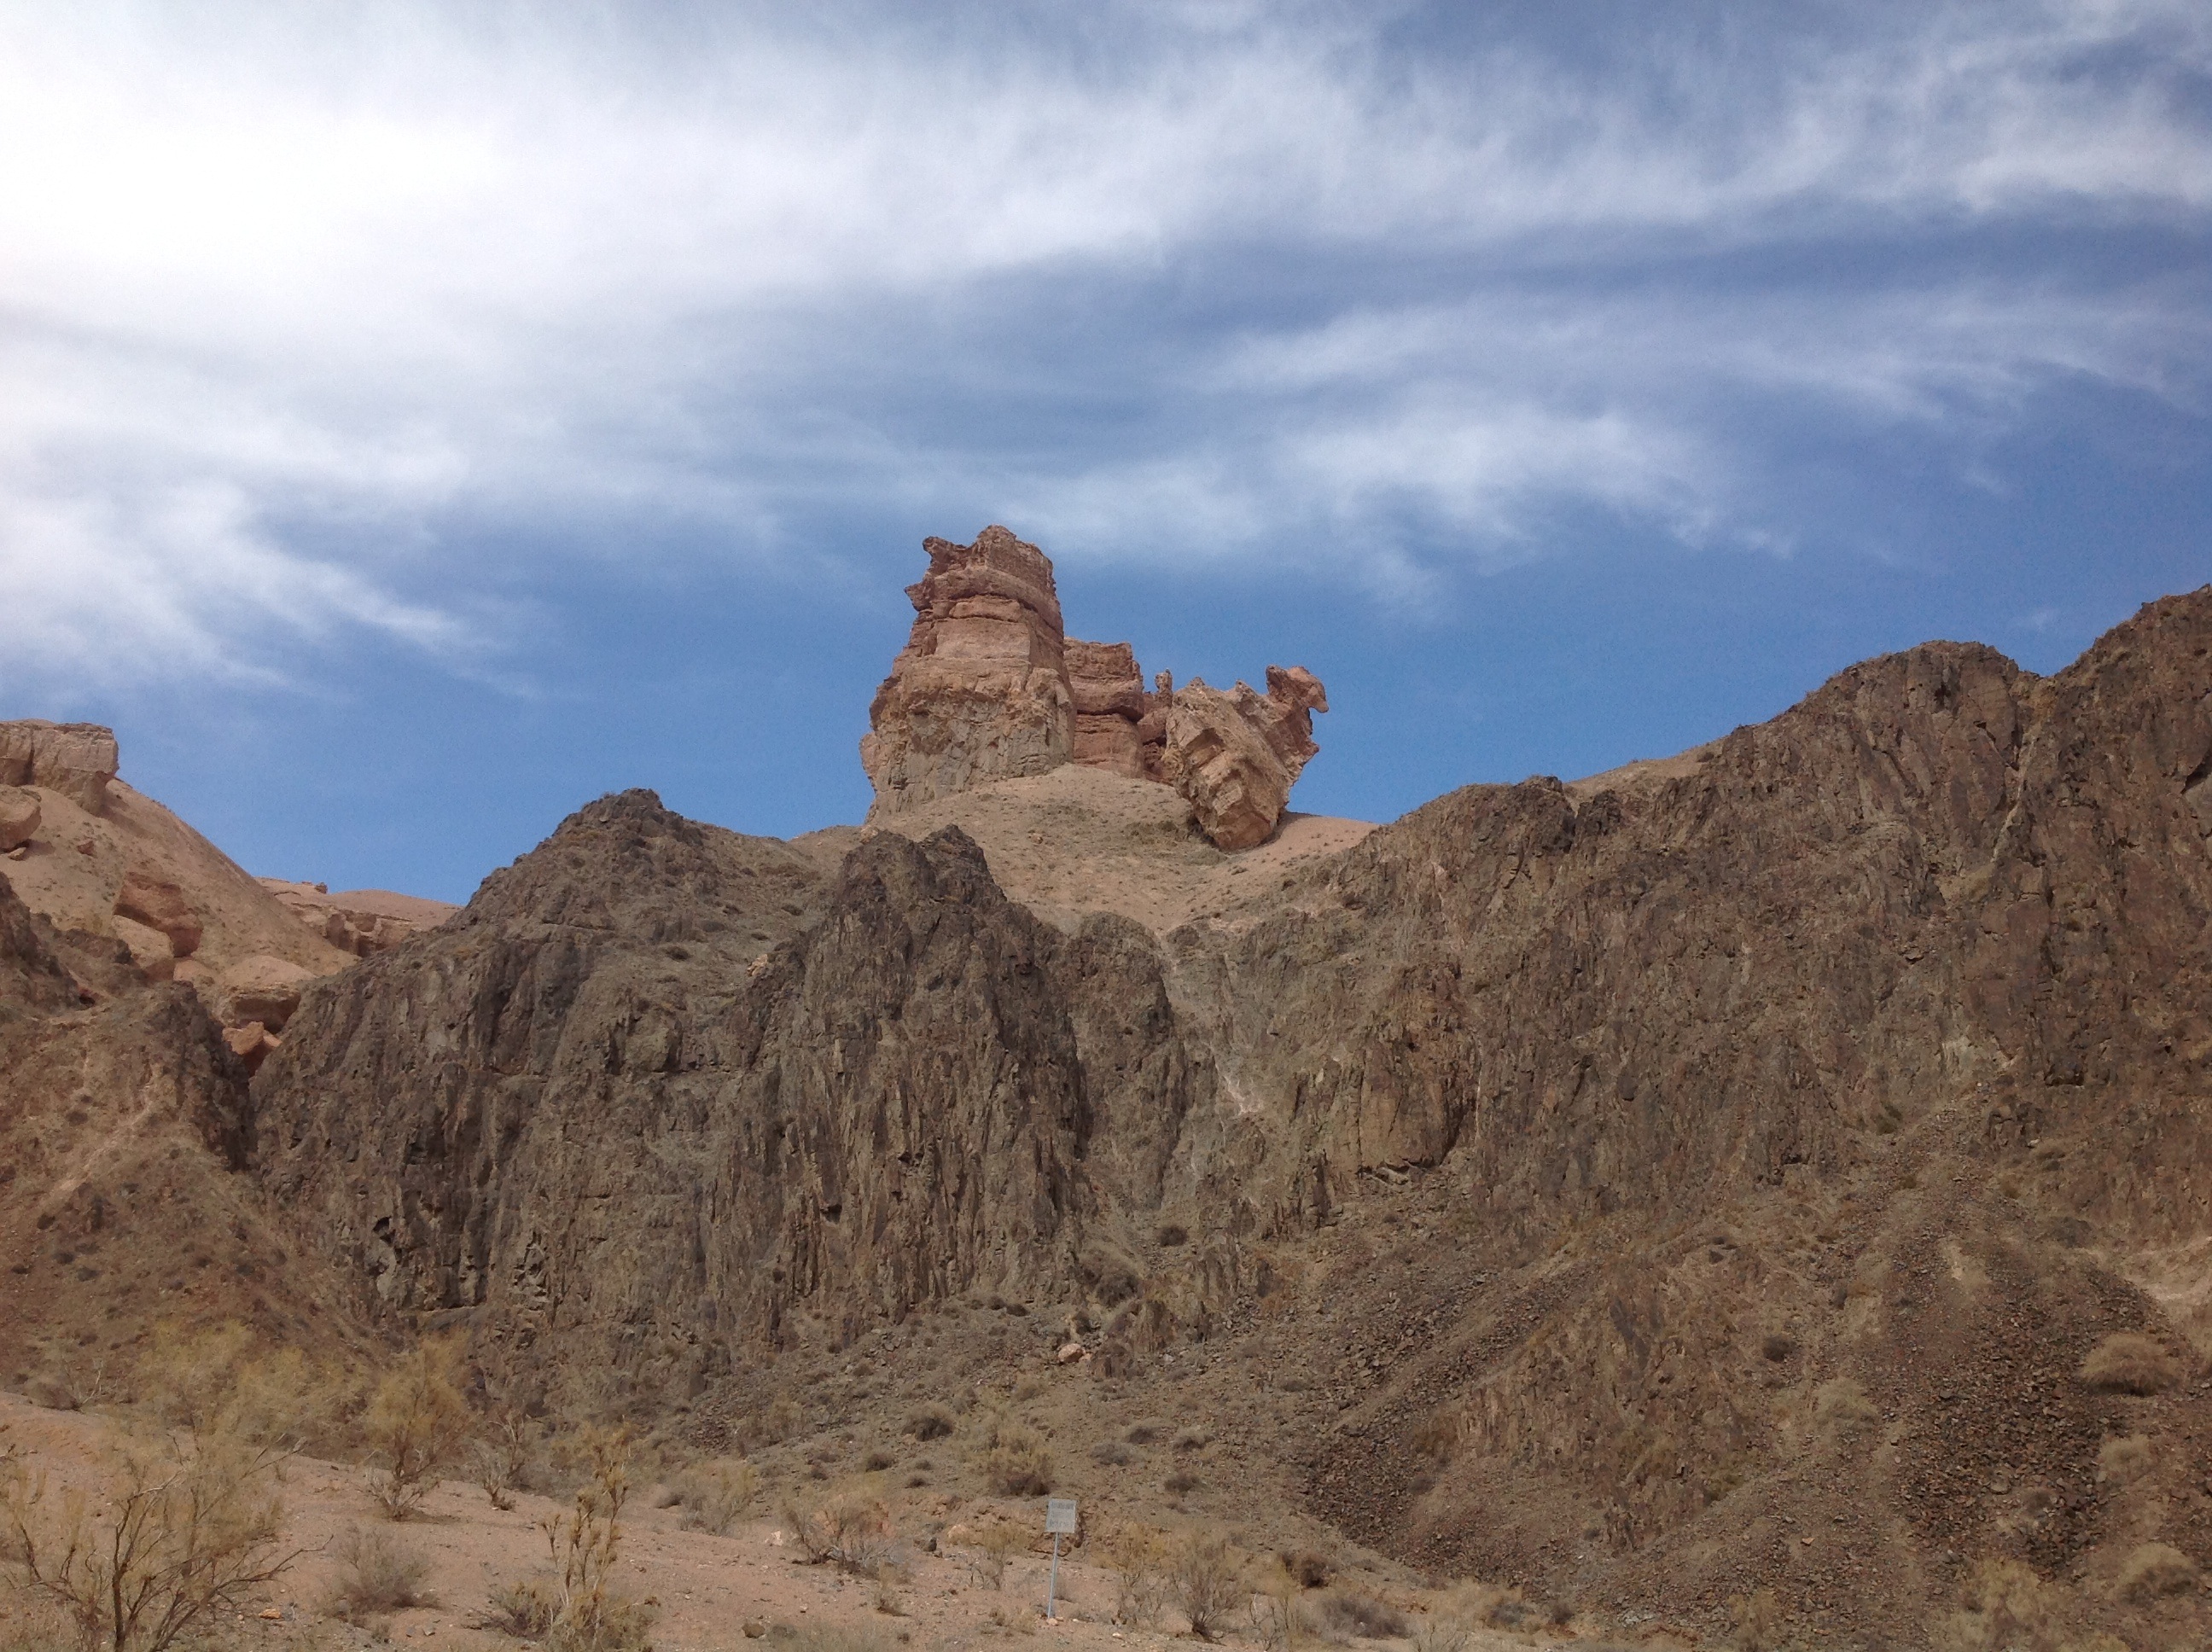
landscape, nature, rock, wilderness, mountain, sky, hill, desert, valley, summer, formation, cliff, journey, soil, canyon, terrain, material, ridge, blue sky, height, stones, clouds, geology, mountains, badlands, plateau, slopes, wadi, butte, living nature, landform, almaty, kazakhstan, natural environment, geographical feature, aeolian landform, mountainous landforms